Capoeira

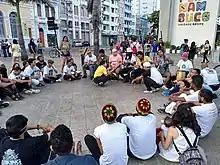
Capoeira Angola roda.

The "roda" (pronounced ) is a circle formed by capoeiristas and capoeira musical instruments, where every participant sings the typical songs and claps their hands following the music. Two "capoeiristas" enter the "roda" and play the game according to the style required by the musical rhythm. The game finishes when one of the musicians holding a berimbau determines it, when one of the "capoeiristas" decides to leave or call the end of the game, or when another capoeirista interrupts the game to start playing, either with one of the current players or with another "capoeirista".